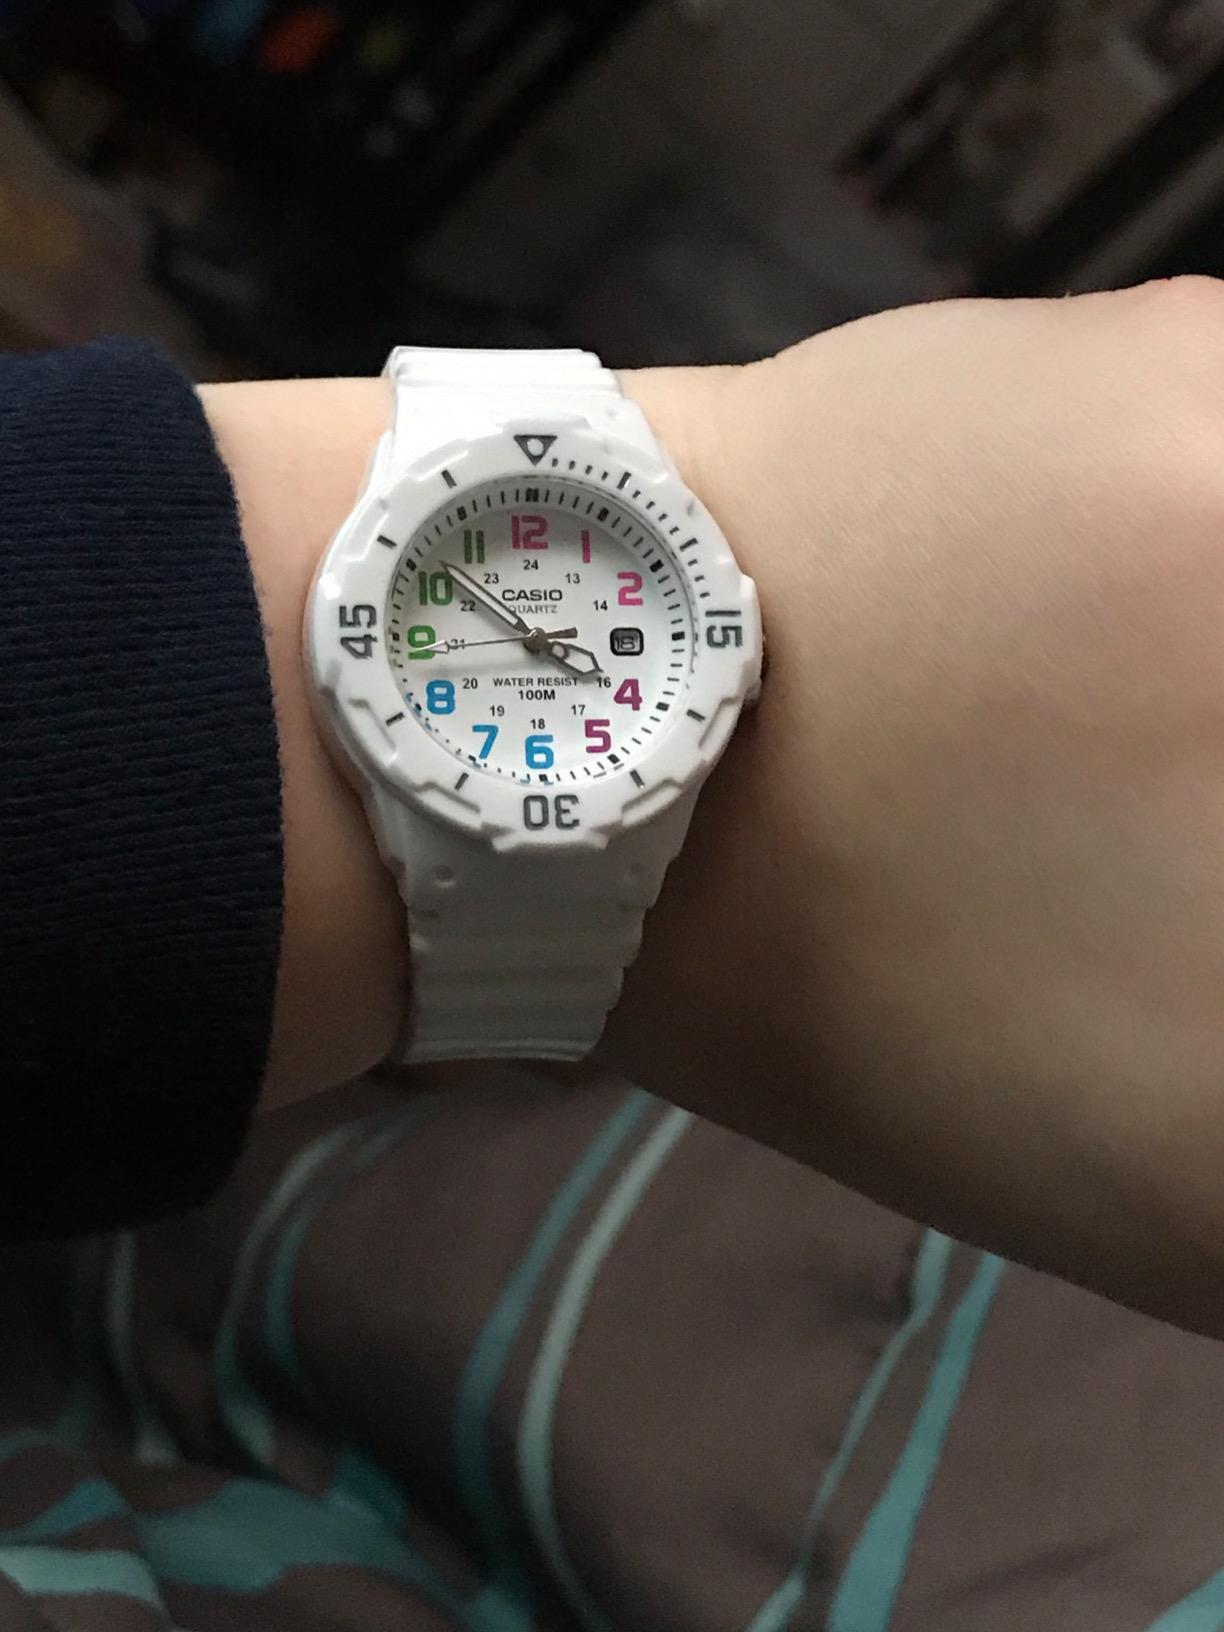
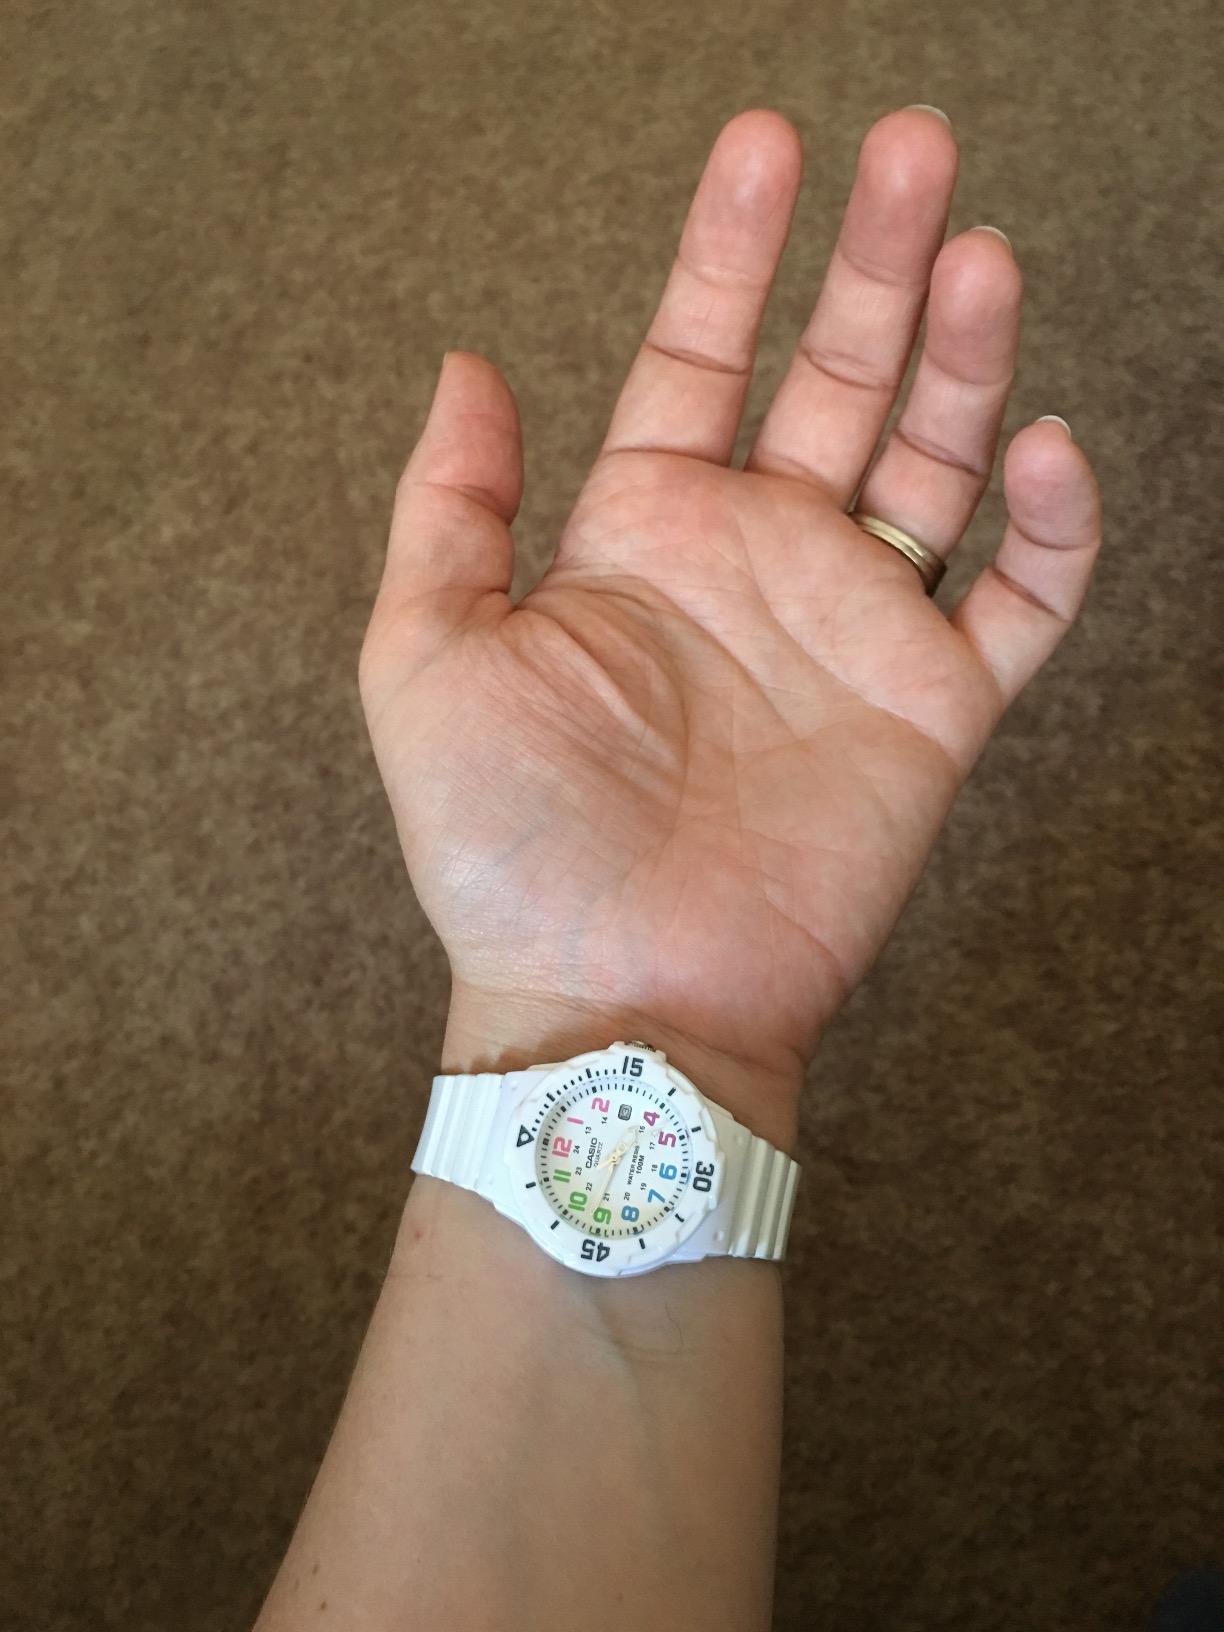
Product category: accessories_watch
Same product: yes